Jack "Kid" Wolfe

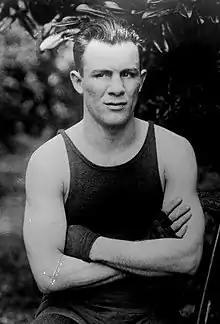
Bantam champ Memphis Pal Moore

On May 3, 1920, Wolfe lost to disputed 1918 World Bantamweight Champion Memphis Pal Moore in Memphis, Tennessee in an eight-round points decision. Moore, an exceptional opponent, fought bantamweight champion Joe Lynch ten times, but was unable to win a title match during the no decision era. He never knocked out Lynch, as would be required in most states to take the title during Lynch's reign as bantamweight champion and was never granted a title match judged on points, which he could have won more easily.